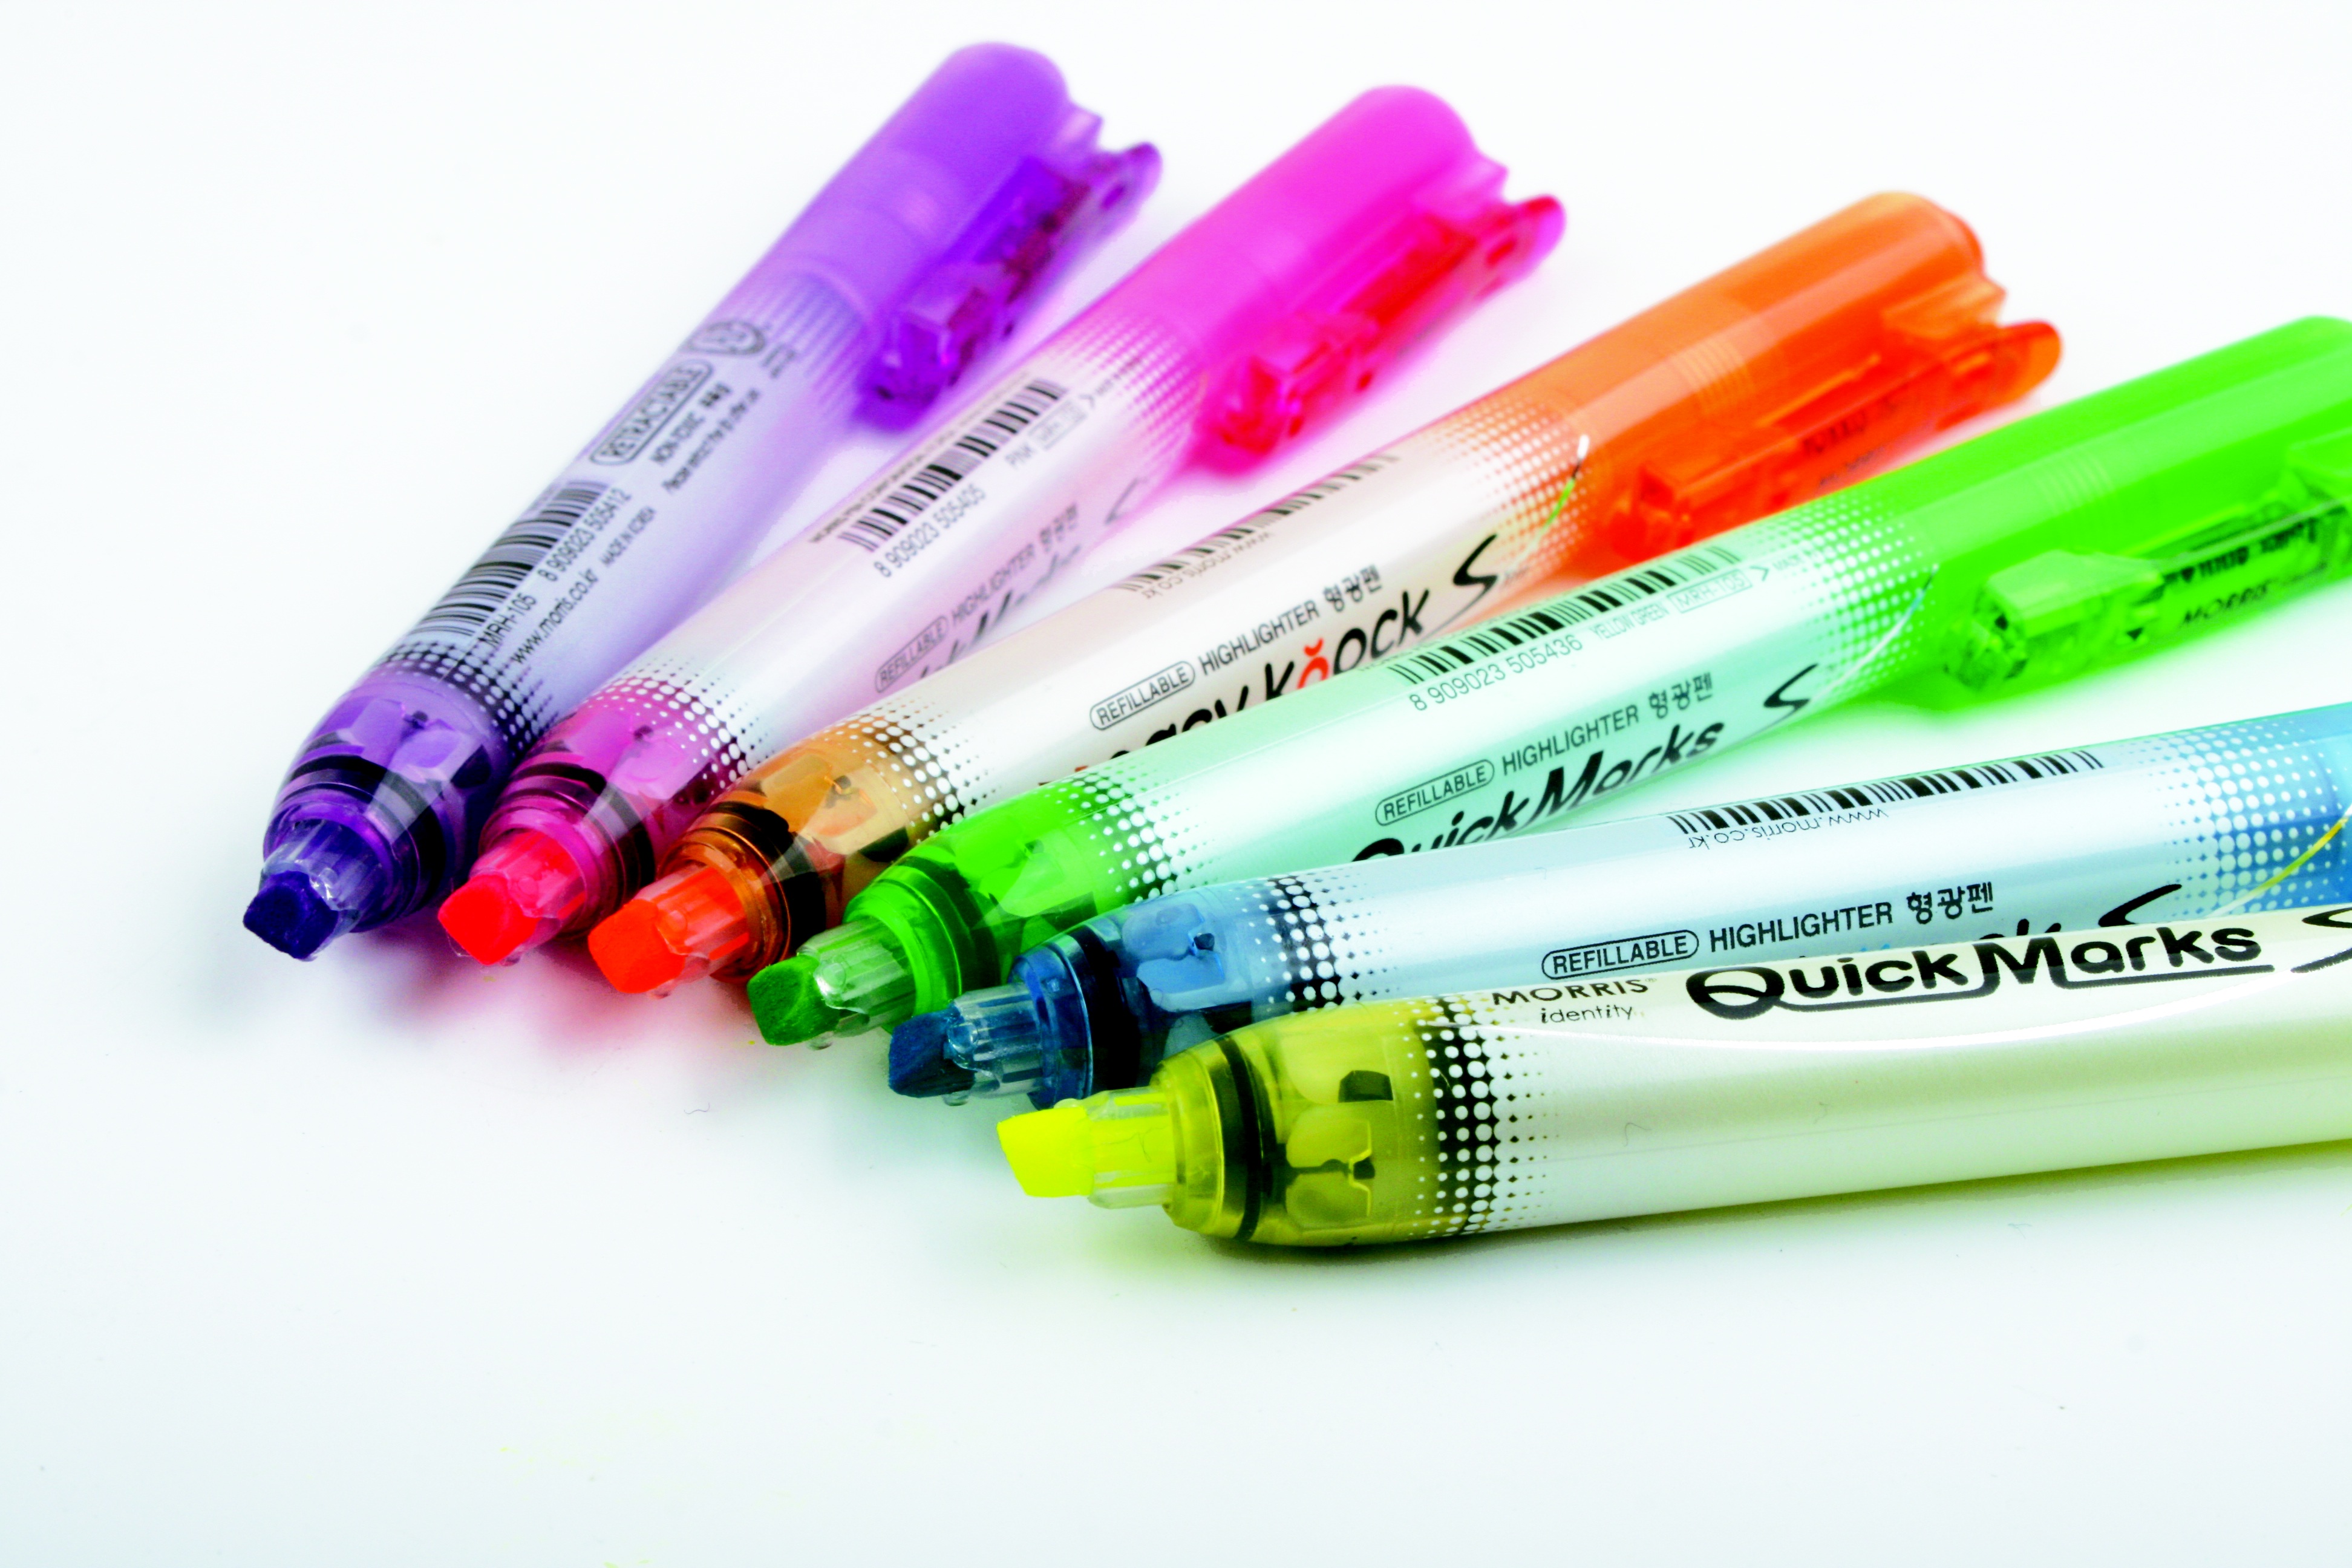
pen, color, fluorescent, highlighter, rainbow, stationery, magenta, the phrase, ball point pen